Mahotella Queens

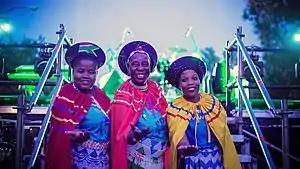
Mahotella Queens in 2017 in Madrid (Spain).

After a period of mourning, the Mahotella Queens decided to return to the music industry. They recorded a new album in 2000 titled "Sebai Bai", a successful release praised by the international audience and dedicated to Mahlathini, Mankwane and Nkosi. Some of the musicians joining the Queens on the new album included Victor Mkhize on lead guitar, Madoda Ntshingila on bass and Regis Gizavo on accordion. The Queens also continued to tour, with performances in the United States through 2002 and 2003. In 2004, the group released an experimental album aimed at a younger audience, "Bazobuya", fusing their familiar mgqashiyo sound with modern beats.